Cross of St. George (Russia)

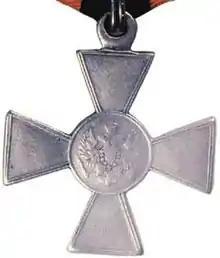
The Cross of St. George's for representatives of non-Christian faith with a double-headed eagle instead of St. George

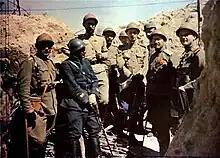
Soldiers of the Russian Expeditionary Force in France, mid-1916, two wearing the Cross of St. George

"1M" was used in the serial number to indicate the number one million. On 10 September 1916, the Highest Council of Ministers approved a change to the St George Cross removing the gold and silver from its making. They began to mint crosses made of "yellow metal" (JM) and of "white metal" (BM). The crosses first and second class, made of yellow metal had the letters "JM" (Russian "ЖМ") above the serial number, the crosses second and third class, made of white metal had the letters "BM" (Russian "БМ") above the serial number. The number of crosses produced for each class in "JM" and "BM":